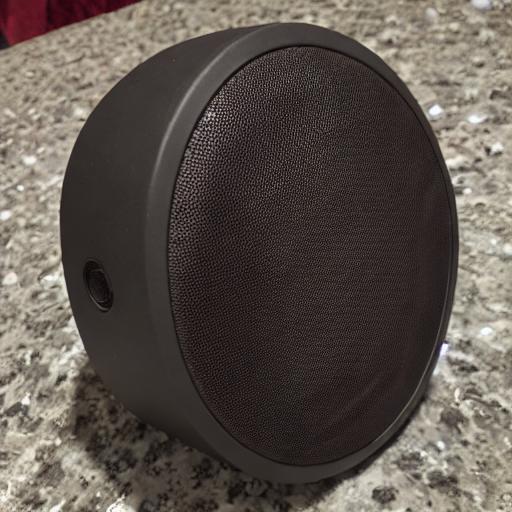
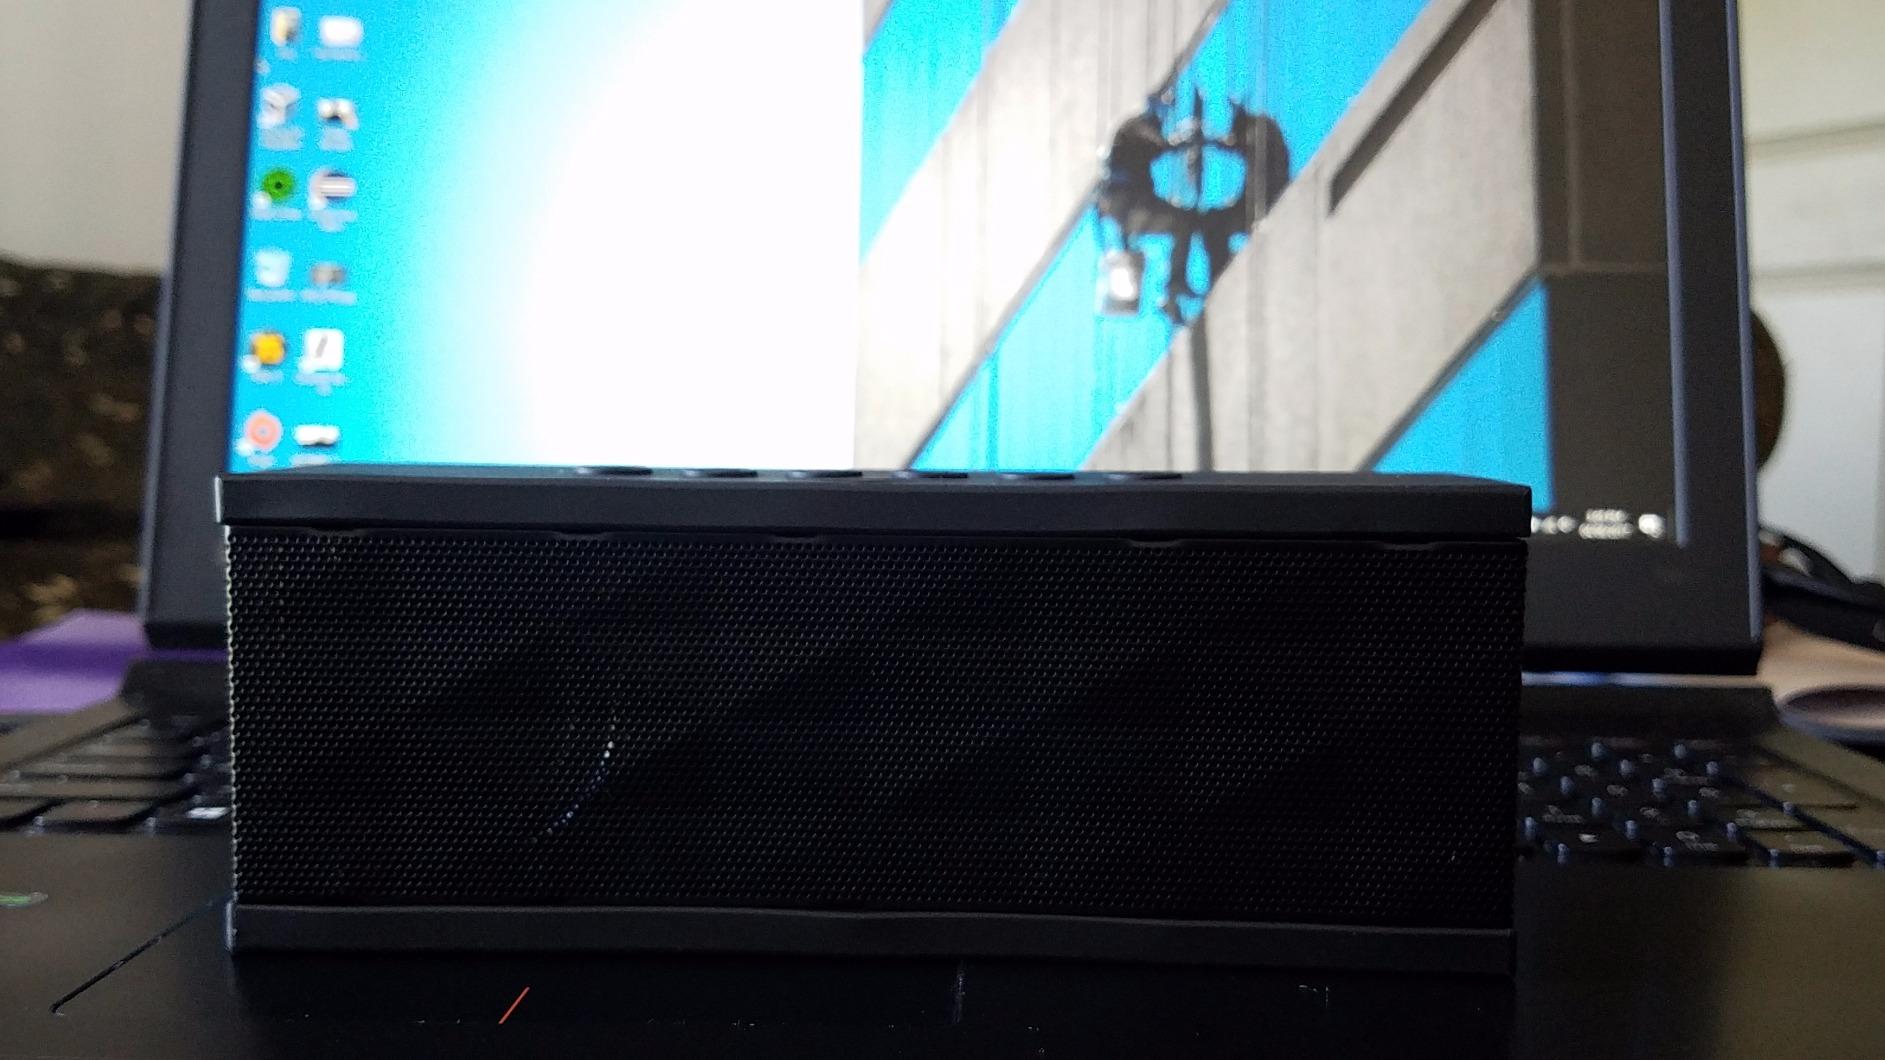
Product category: speaker
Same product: no